Albert Ingman

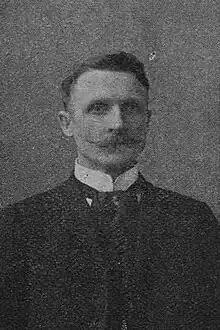

Albert Konstantin Ingman (11 March 1871, in Helsingin maalaiskunta – 28 December 1948) was a Finnish house painter and politician. He was a member of the Parliament of Finland from 1907 to 1908, representing the Social Democratic Party of Finland (SDP).